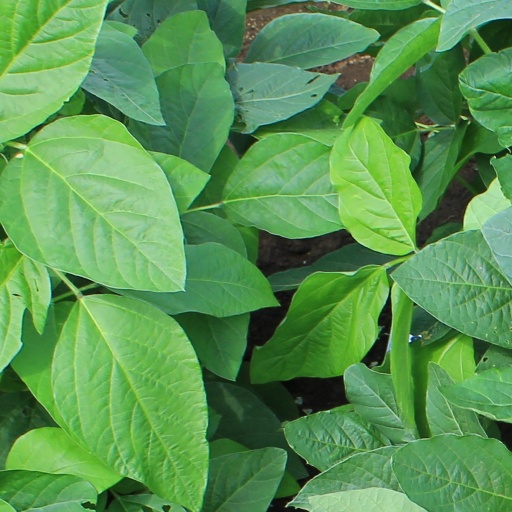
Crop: soybean